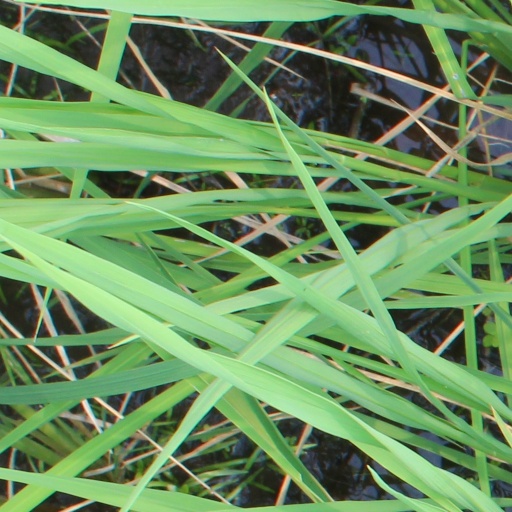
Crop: rice